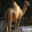
Label: camel